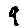
Label: 9